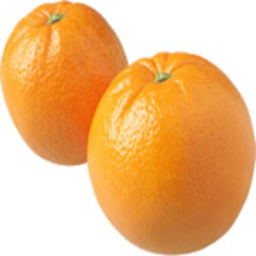
Label: Orange